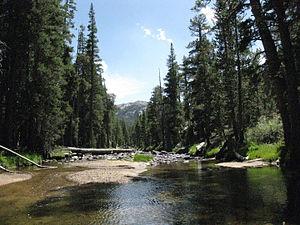
La West Walker est un cours d'eau américain qui s'écoule dans le comté de Mono, en Californie, puis le comté de Douglas, au Nevada. Cette rivière forme le lac Topaz puis se jette dans la Walker, qui fait partie du système hydrologique du Grand Bassin des États-Unis. Plusieurs sections de son cours relèvent de la forêt nationale d'Humboldt-Toiyabe.